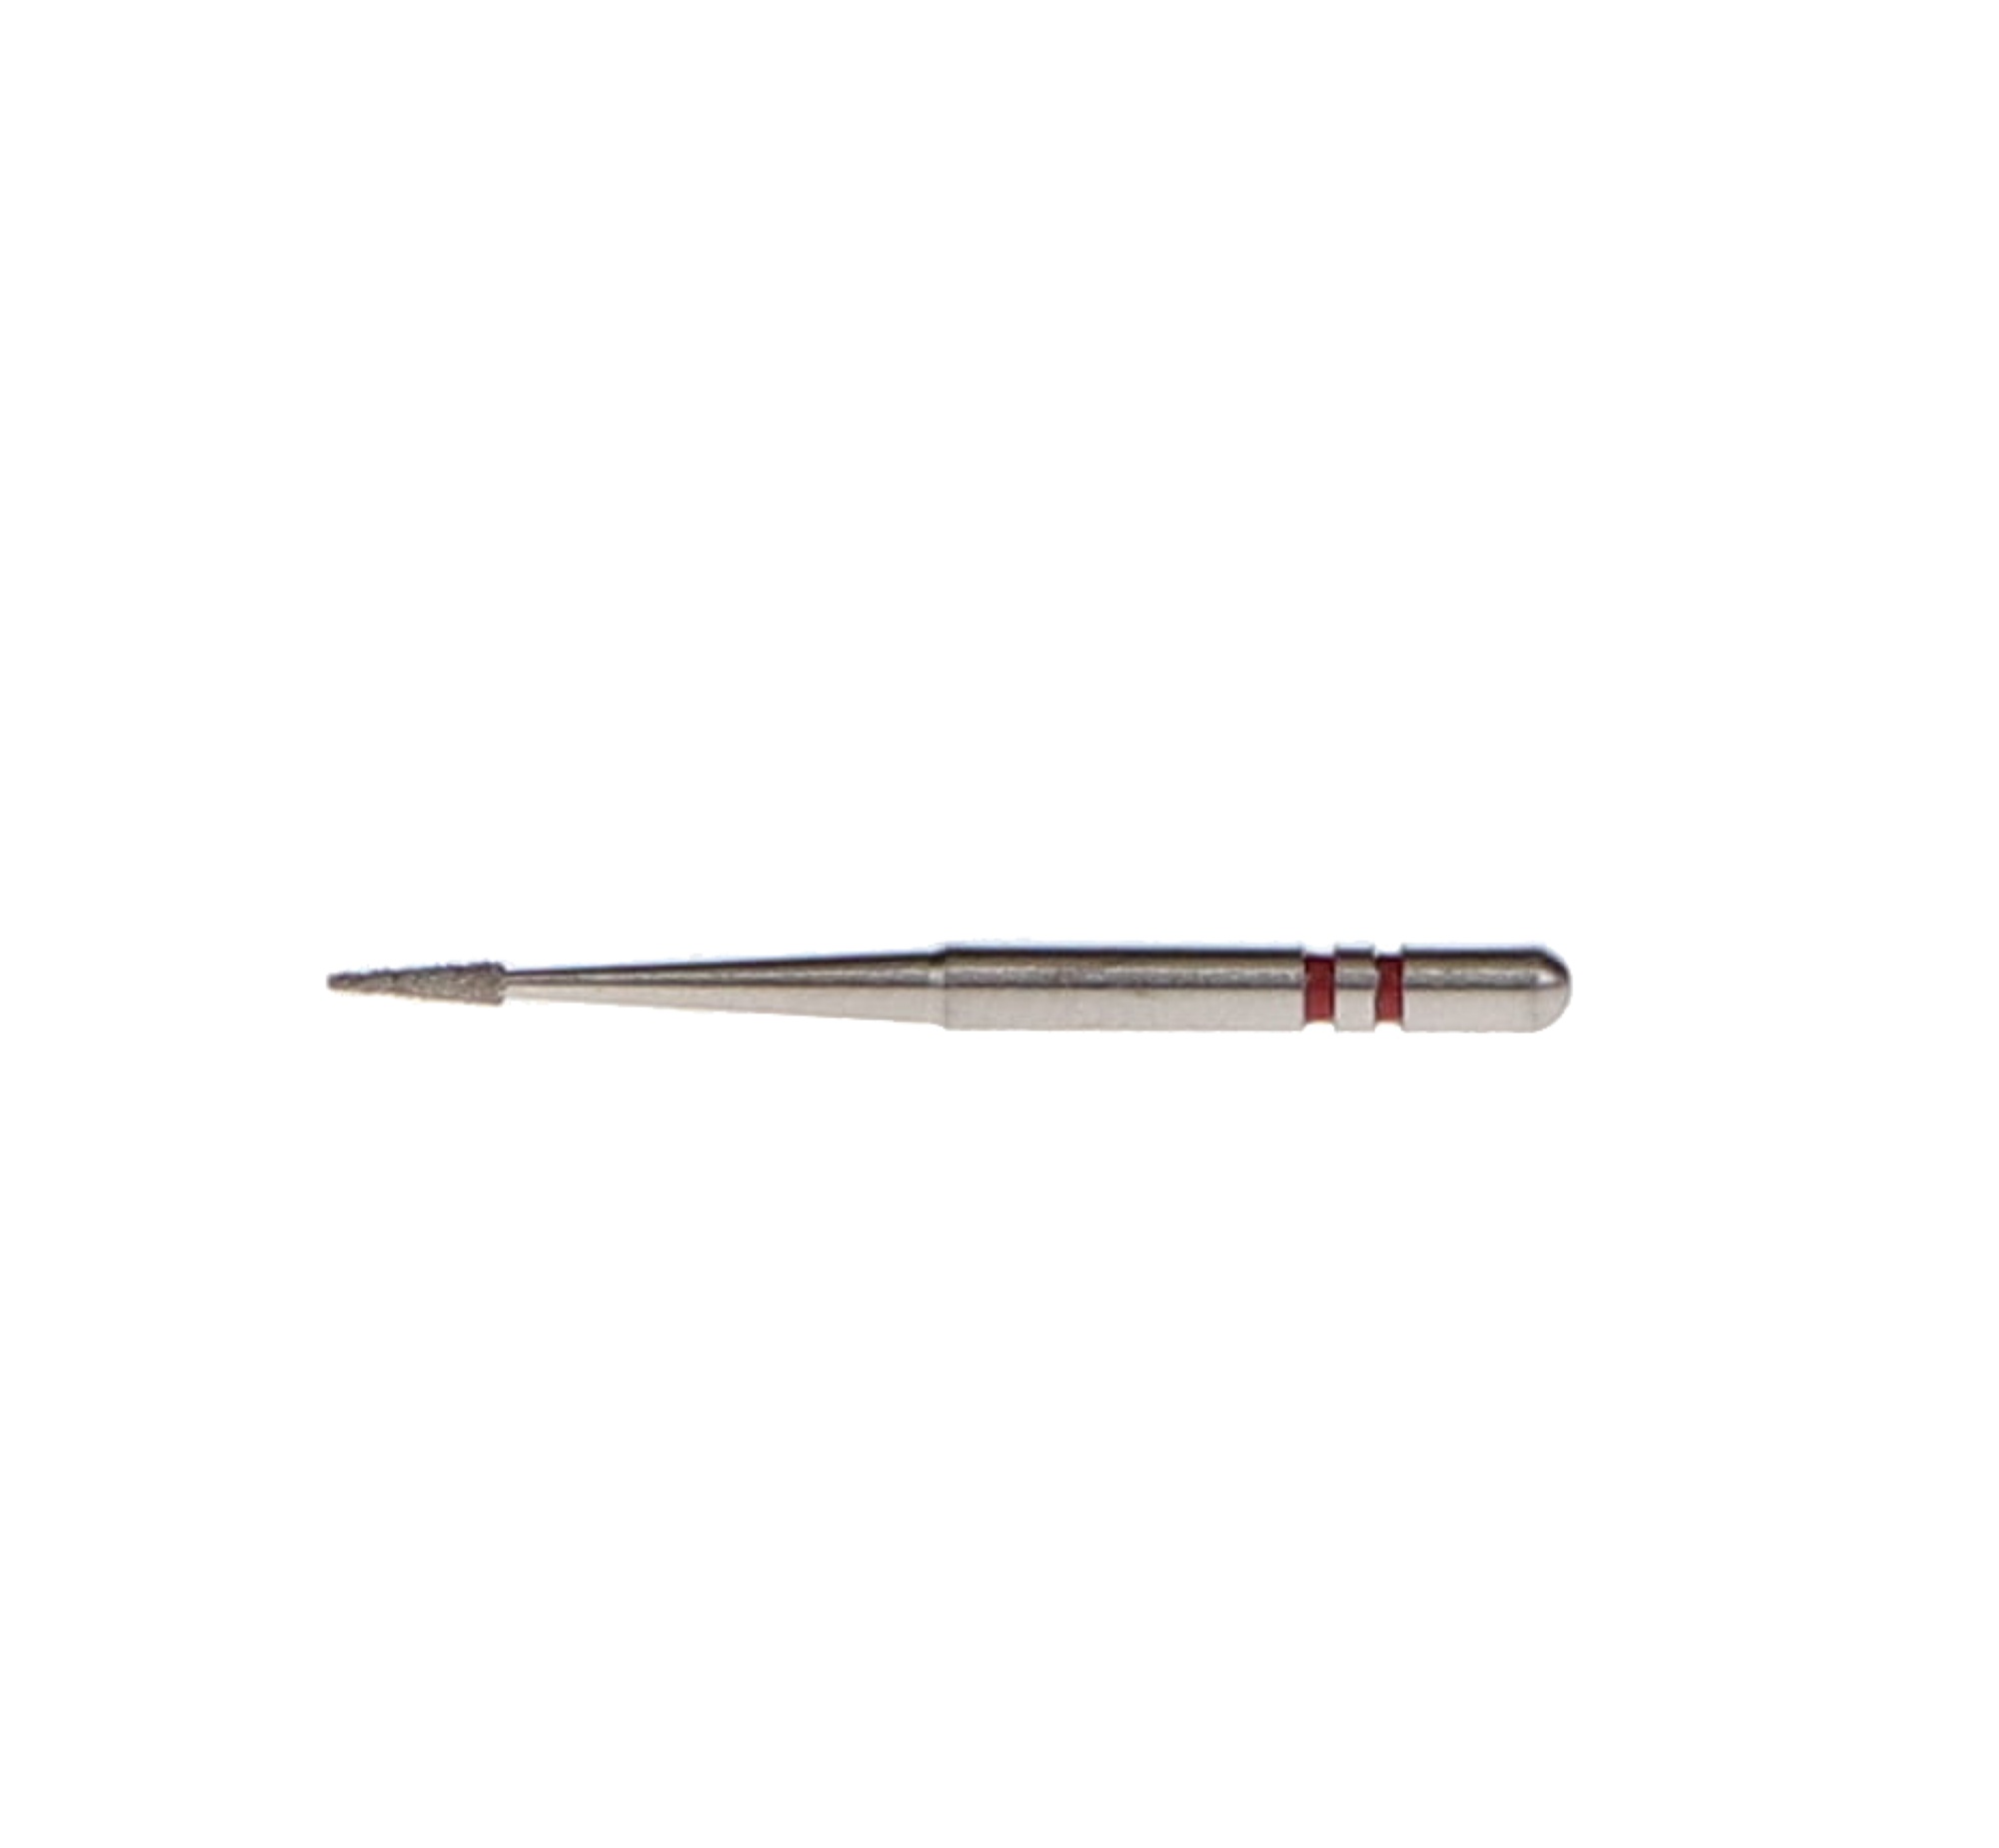
Two Striper Diamond Burs, FG, Cone Point End, Interproximal Trimmer, 201.3, 0.8 mm, Fine, Red, 5/Pk, 2015043
/* RTE style begin */.rich ol, .rich ul { margin-top: 0px; margin-bottom: 0px;} .rich .imgbrdr { border: solid 1px; } .richIcon { display: inline-block; background-image: url(Images/sprite_main5.png); background-repeat: no-repeat; width: 15px; } .richAttach { background-position: -2px -122px; } .richImg { background-position: -2px -1120px; } .richScreen { background-position: -24px -1032px; } .richArticle { background-position: -24px -1054px; } /* Correct box */ .rich .GrayBox { border: solid 1px #CCCCCC; background-color: #F9F9F9; padding: 4px; /*margin: 4px;*/ width: 98%; } .rich .hintcell { height: 36px; width: 32px; vertical-align: middle; } .rich .warncell { height: 36px; width: 32px; vertical-align: middle; } .rich .boxcontent{ width: 100% } .rich pre { font-size:1.3em } .rich iframe{ border: none; } .rich iframe.iframeBorder, .rich img.iframeBorder { border: solid black 1px; } .rtetable > tbody > tr > td, .rtetable > tr > td { white-space: nowrap } .rtetable > tbody > tr:first-child > td, .rtetable > tr:first-child > td { background-color: silver } .rich pre.source-highlighted {background-color: #F0F0FF;} .rich pre.source-highlighted .nu, .rich .sourcetable .nu { color: brown; } .rich pre.source-highlighted .kw, .rich .sourcetable .kw { color: blue; } .rich pre.source-highlighted .cmt, .rich .sourcetable .cmt { color: green; } .rich pre.source-highlighted .sl, .rich .sourcetable .sl { color: brown; } .rich pre.source-highlighted .br, .rich .sourcetable .br {color: darkgreen; } .rich pre.source-highlighted .add, .rich .sourcetable .add { background: palegreen; } .rich pre.source-highlighted .del, .rich .sourcetable .del { background: pink; } .rich table, .rich tr, .rich td, .rich img, .rich iframe { cursor: default; } .layout .rtecell { vertical-align: top; font-size: small; } .rtetable > tbody > tr > td, .rtetable > tr > td { vertical-align: top; } .rich p{ margin:0px 5px 0px 0px; } .rich .align-center{ text-align: center; } .rich .align-right{ text-align: right; } .rich .align-left{ text-align: left; } .rich li[style*='text-align: center'], .rich li[style*='text-align: right'] { list-style-position: inside; } .rtetable { empty-cells: show; border: solid 1px black; border-collapse:collapse; } .rtetable > tbody > tr > td, .rtetable > tr > td { border: solid 1px black; height: 1.5em; min-width: 20px; padding: 0px 5px } .rich table {font-family: arial; font-size: small} .rich blockquote.shift { margin-right: 0px;margin-top: 0px; margin-bottom: 0px; } .rich img[data-expand] { display: block; } .rich p, .rich p.richp {font-family: arial; font-size: small} .rich blockquote.shift h1, .rich blockquote.shift h2, .rich blockquote.shift h3, .rich blockquote.shift h4, .rich blockquote.shift h5, .rich blockquote.shift h6 { margin-top: 0px; } .rich, .rich * { word-wrap: break-word; } .sourcetable {background-color: #F0F0FF; font-family: monospace; width: 100%} .sourcetable tr { margin: 0px; padding: 0px; } .sourcetable td { margin: 0px; padding: 0px; white-space: nowrap; } .sourcetable > tbody > tr > td:first-child, .sourcetable > tr > td:first-child { width:1px; } .filelist { /*display:inline-block;*/ padding: 5px; } .rich .toc { /*display:inline-block;*/ padding: 5px; } .rich .toc .header,.rich .wikilist .header,.rich .filelist .header { font-size: 1.7em; } .rich .toc li,.rich .filelist li { margin: 5px 0px; } .rich .wikilist div { margin: 10px; } .rich .layout {min-height: 2.5em; display:table; width:100%; border-spacing:5px; table-layout:fixed; empty-cells: show;} .rich .layout .rtecell {display:table-cell; height: 2.5em} .rich .layout .rteside {width: 25%} /* .rtetable { border-collapse:collapse; } .rtetable > tbody > tr > td, .rtetable > tr > td { border: 1px solid #ddd; padding: 7px 10px; vertical-align: top; text-align: left; }*/ .rich blockquote.realbq { border-left-color: lightblue; border-left-width: 1px; border-left-style: solid; margin-top: 0px; margin-bottom: 0px; padding-left: 5px; } .rich body {font-family: arial; font-size: small} .rich .GrayBox { margin-left: 8px; } .rich .sourcetable { font-size:1.3em;} /* RTE style end */ Maximized cutting edges using an abrasive technology With diamond crystals in uniform matrix Reduces vibration from uneven crystal edges Eliminates need for second cuts Two Striper Diamond Burs utilize an abrasive technology to create integral uniformity across cutting surfaces through carefully selected diamond crystals. These crystals optimize the cutting face, resulting in enhanced cutting edges that simultaneously contact the tooth surface for faster, longer, and cooler cuts. No second cuts are necessary to produce smoother surfaces owing to the diamond burs' consistent edge height and high crystal exposure that maximizes prep surface quality. The unique construction of Two Striper decreases vibration due to uneven crystal edges and differences in particle height for lessened tooth trauma and greater comfort.
Brand: Premier Dental
Category: Business & Industrial > Dentistry > Dental Tools